Operation Safari

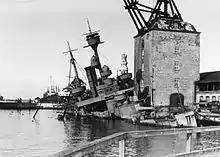
sunk in Copenhagen harbour

Following an incident, where the navy were forced to give six torpedo-boats to the Germans, the navy had planned the scuttling of its ships on 5 February 1941. Vice Admiral A. H. Vedel, the chief Danish naval officer, issued orders that in the event the Germans attempted to seize the fleet, crews were to attempt to sail for neutral Sweden or—if this was not possible—scuttle their ships. At 04:08, the message K N U was sent from the Danish Naval High Command, warning their crews that the German operation was about to begin. The first explosion occurred at 04:13 as the navy scuttled their ships in harbour, while ships at sea tried to escape to neutral or Allied waters. "Niels Juel" was intercepted and led to the Battle of Isefjord. Following their capture most naval personnel were interned at KB Hallen. Of the fifty-two vessels in the Danish Navy on 29 August, two were in Greenland, thirty-two were scuttled, four reached Sweden and fourteen were taken undamaged by the Germans. Nine Danish sailors were killed and ten were wounded, although the number may have been more.